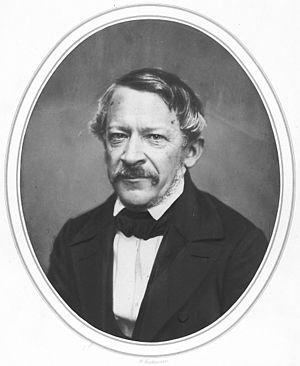
Heinrich Wilhelm Dove était un physicien et météorologiste prussien. Il était le père de Alfred et Richard Dove.